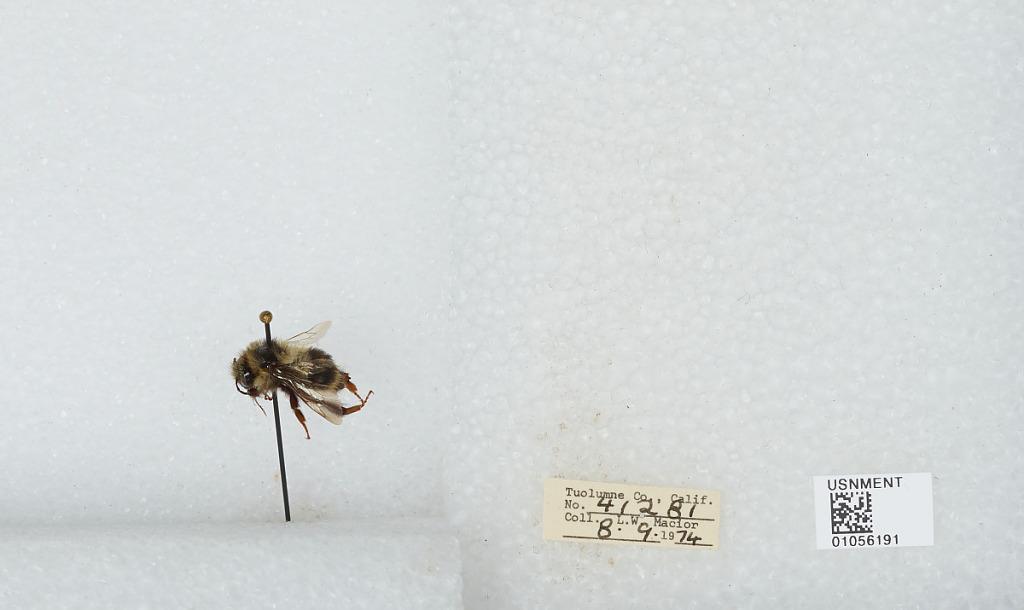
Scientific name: Bombus bifarius nearcticus
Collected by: L. Macior
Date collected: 1974-8-9
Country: United States
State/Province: California
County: Tuolumne
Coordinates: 38.02, -119.94